Gasoline direct injection

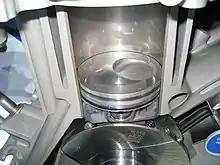
Swirl cavity recessed into the top of a piston in the 2010–2017 Ford EcoBoost 3.5 L engine

In engines with wall-guided injection, the distance between spark plug and injection nozzle is relatively high. In order to get the fuel close to the spark plug, it is sprayed against a swirl cavity on top of the piston (as seen in the picture of the Ford EcoBoost engine on the right), which guides the fuel towards the spark plug. Special swirl or tumble air intake ports aid this process. The injection timing depends upon the piston speed, therefore, at higher piston speeds, the injection timing, and ignition timing need to be advanced very precisely. At low engine temperatures, some parts of the fuel on the relatively cold piston cool down so much, that they cannot combust properly. When switching from low engine load to medium engine load (and thus advancing the injection timing), some parts of the fuel can end up getting injected behind the swirl cavity, also resulting in incomplete combustion. Engines with wall-guided direct injection can therefore suffer from high hydrocarbon emissions.